Hanna Azoulay Hasfari

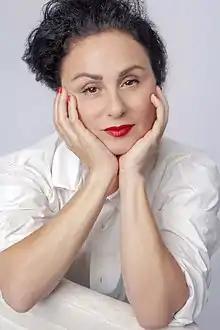
Azoulay-Hasfari in 2019

Hanna Azoulay-Hasfari (born June 29, 1960) is an Israeli actress, screenwriter, playwright, film director and a two-time winner of the Ophir Award. She is a women's rights activist, and has dedicated her career to promoting awareness regarding social justice issues and cultural diversity. In 2015, she was invited to speak at the United Nations headquarters in New York, in honor of International Women's Day, where she presented a screening of her film "Orange People," in condemnation of child marriage.